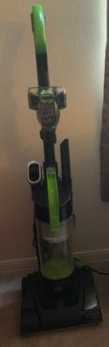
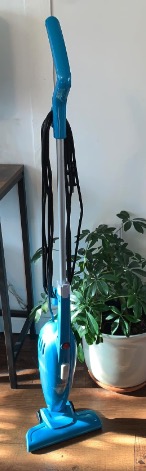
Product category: items_vacuum
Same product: no